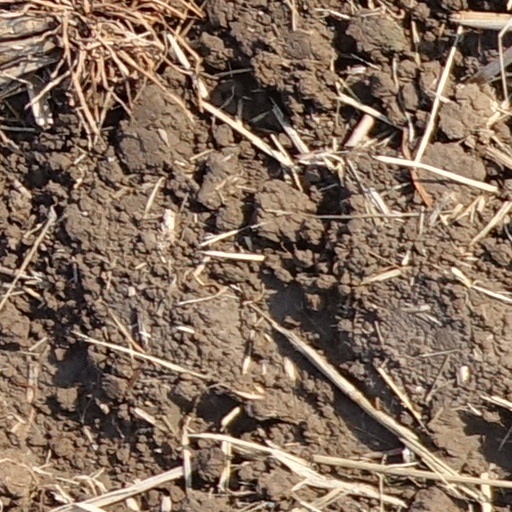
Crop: wheat